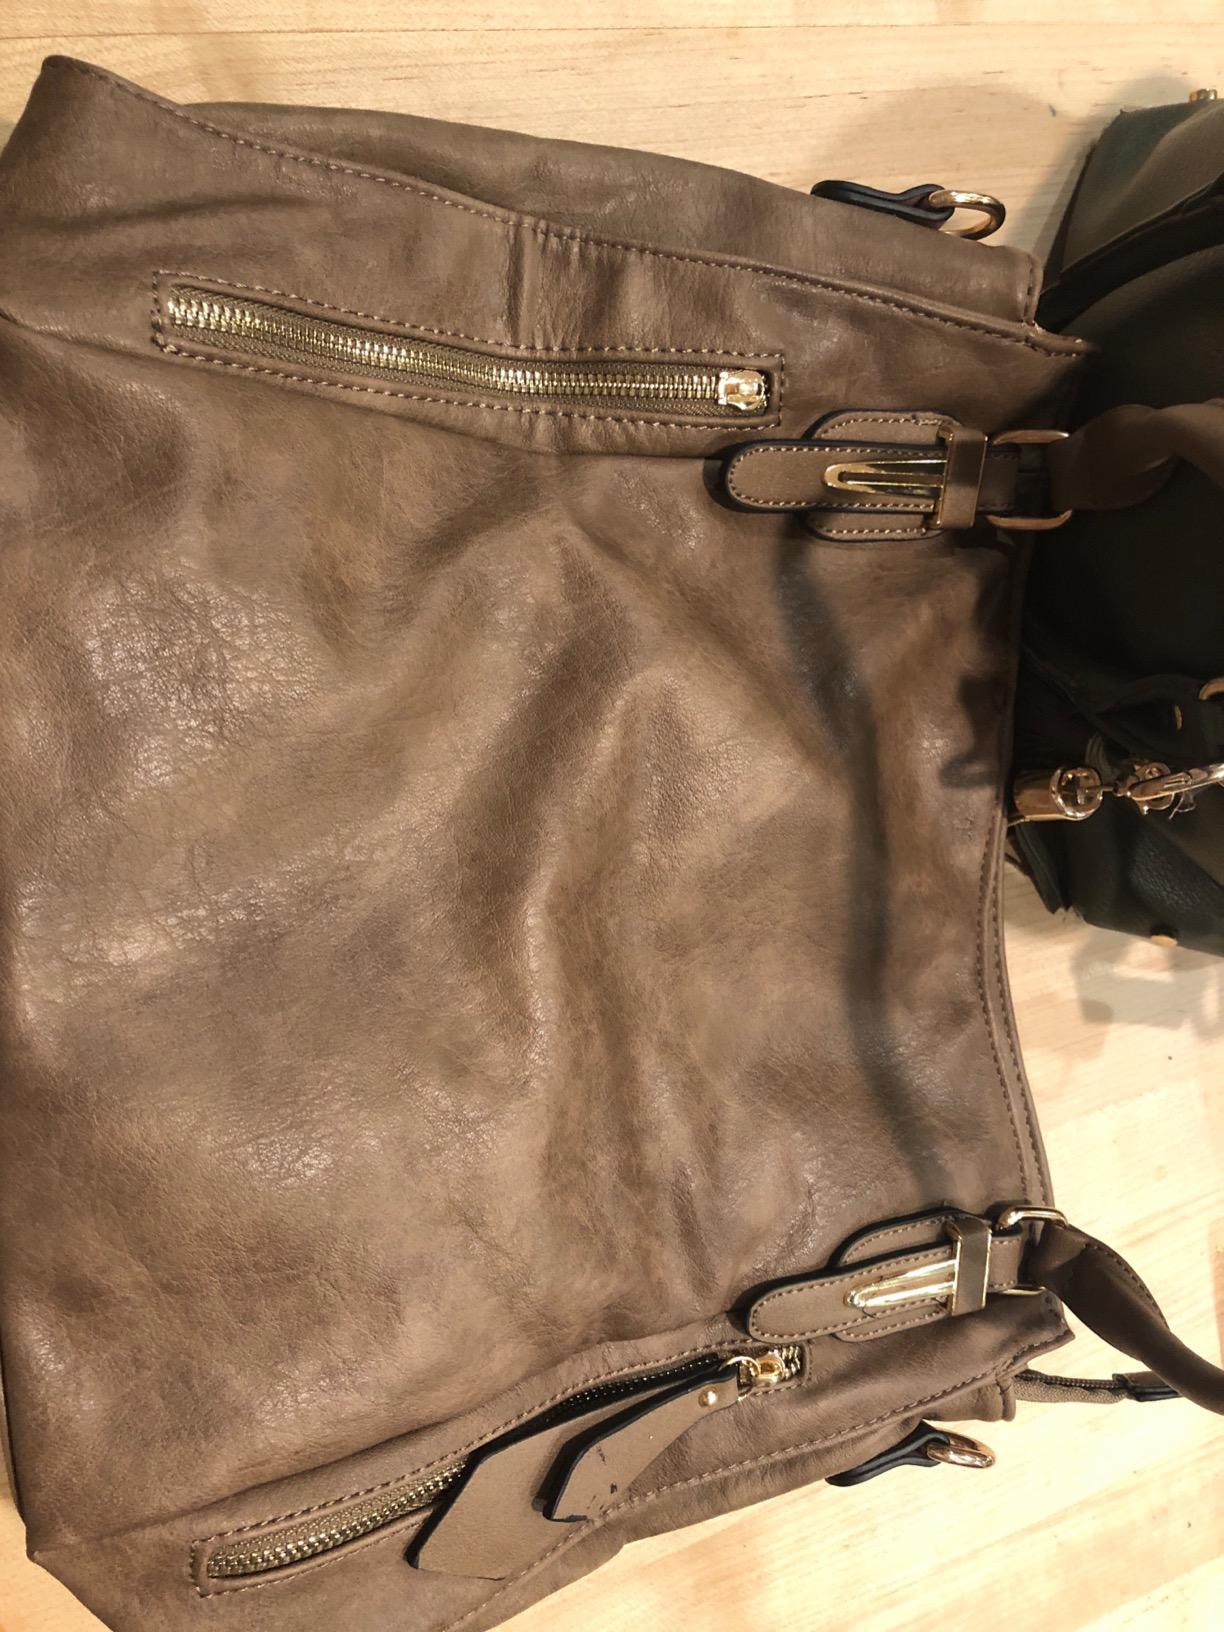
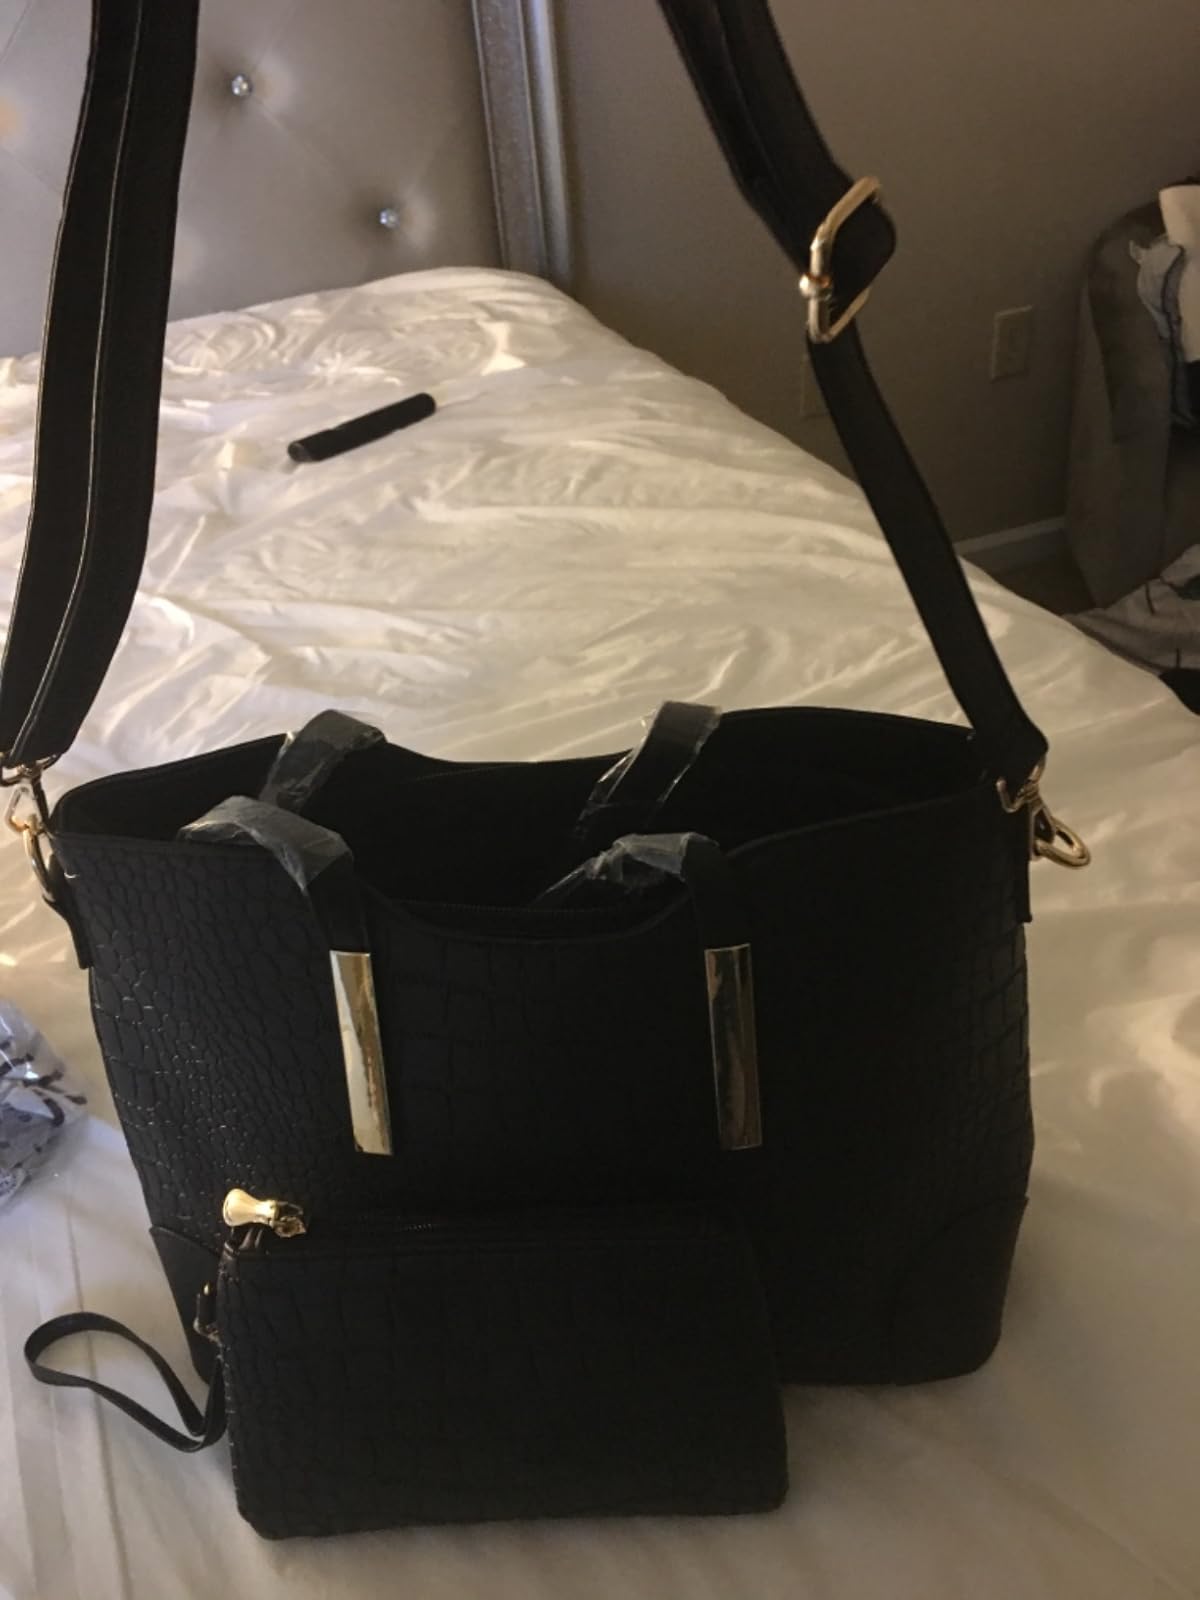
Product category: accessories_handbag
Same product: no